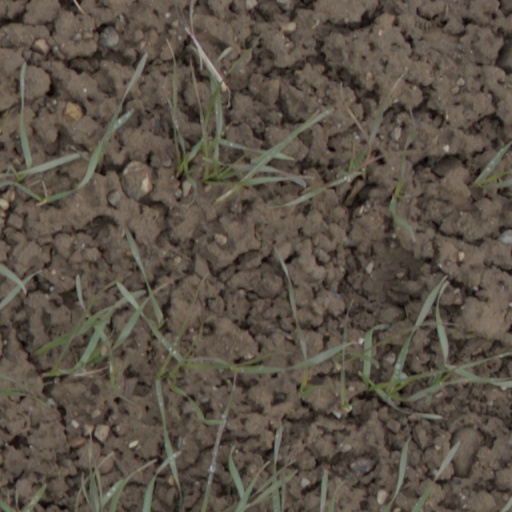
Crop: wheat